Ludwig Diestel

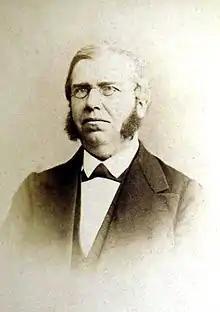

Ludwig Diestel (28 September 1825 – 15 May 1879) was a German Protestant theologian born in Königsberg.